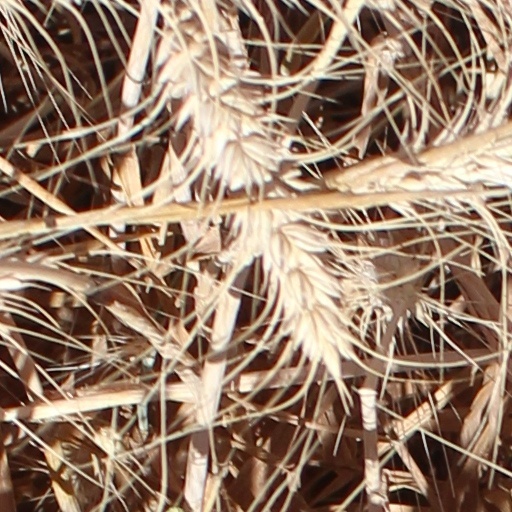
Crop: wheat